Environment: real
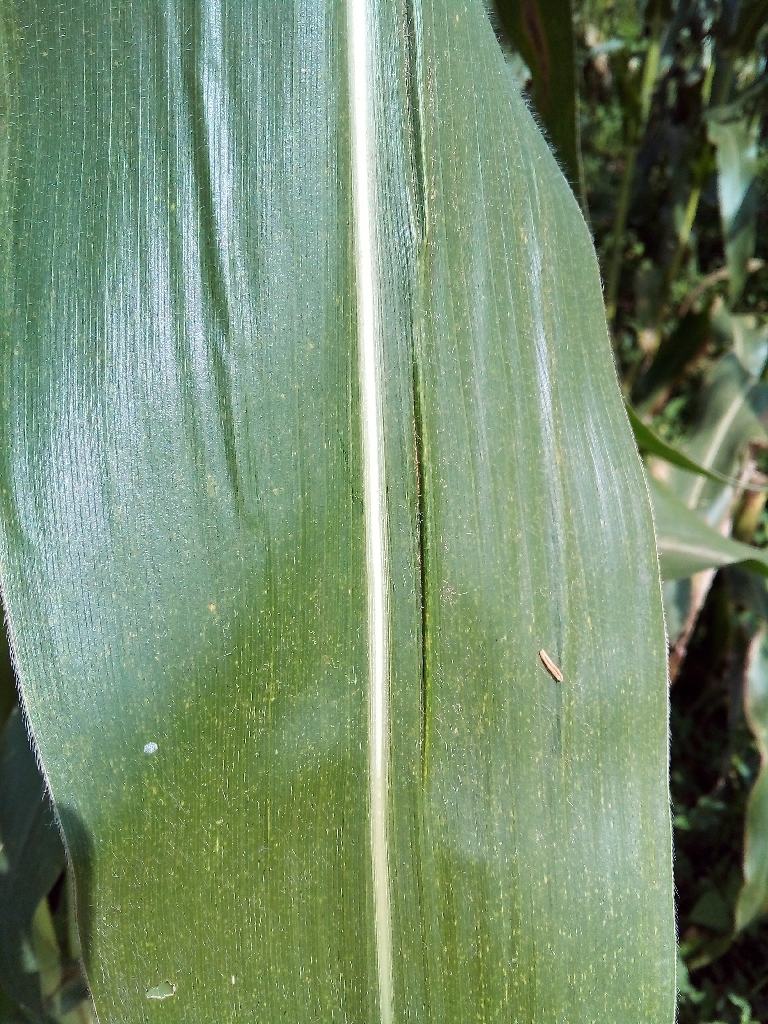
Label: healthy